Streetcleaner

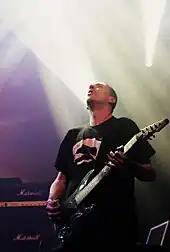
Justin Broadrick performing "Streetcleaner" in 2011

Godflesh toured Europe and North America in support of "Streetcleaner" from 1989 to 1991. Many of these shows were under the Grindcrusher Tour umbrella, which included fellow Earache acts Napalm Death and Nocturnus. By 1991 when Godflesh played in North America for the first time, the band was gaining "unexpected success" and "a loyal following". Neville performed with Godflesh during many of these shows, playing only on the songs which were recorded at the Derby "Streetcleaner" sessions. On 27 August 1989, Godflesh performed a four-song Peel session for BBC Radio 1. On the tracks played, "Tiny Tears", "Wound", "Pulp" and "Like Rats", the band experimented live, with Kevin Martin playing saxophone over "Pulp". Half of this session was released on the 2001 Godflesh compilation "In All Languages", while the other two songs were only released through label compilations.